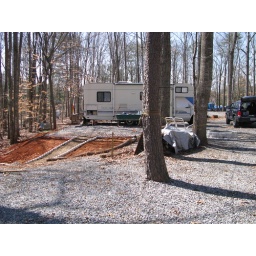
finished hill and you can see the firepit we built in Jan on the right, between the car and tree